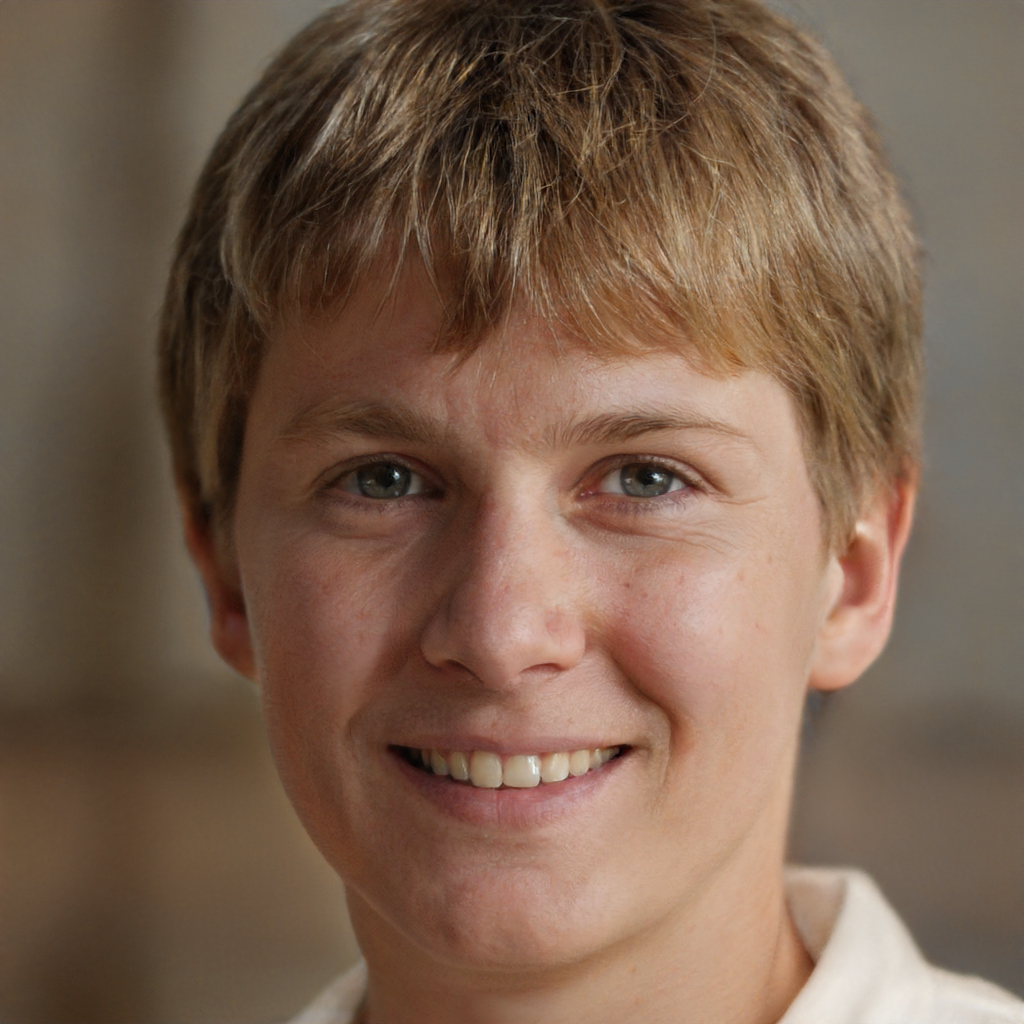
Gender: Male